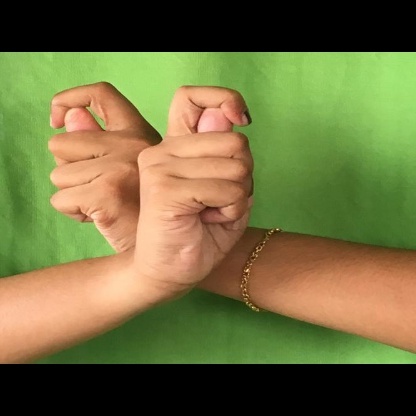
Mudra: Berunda